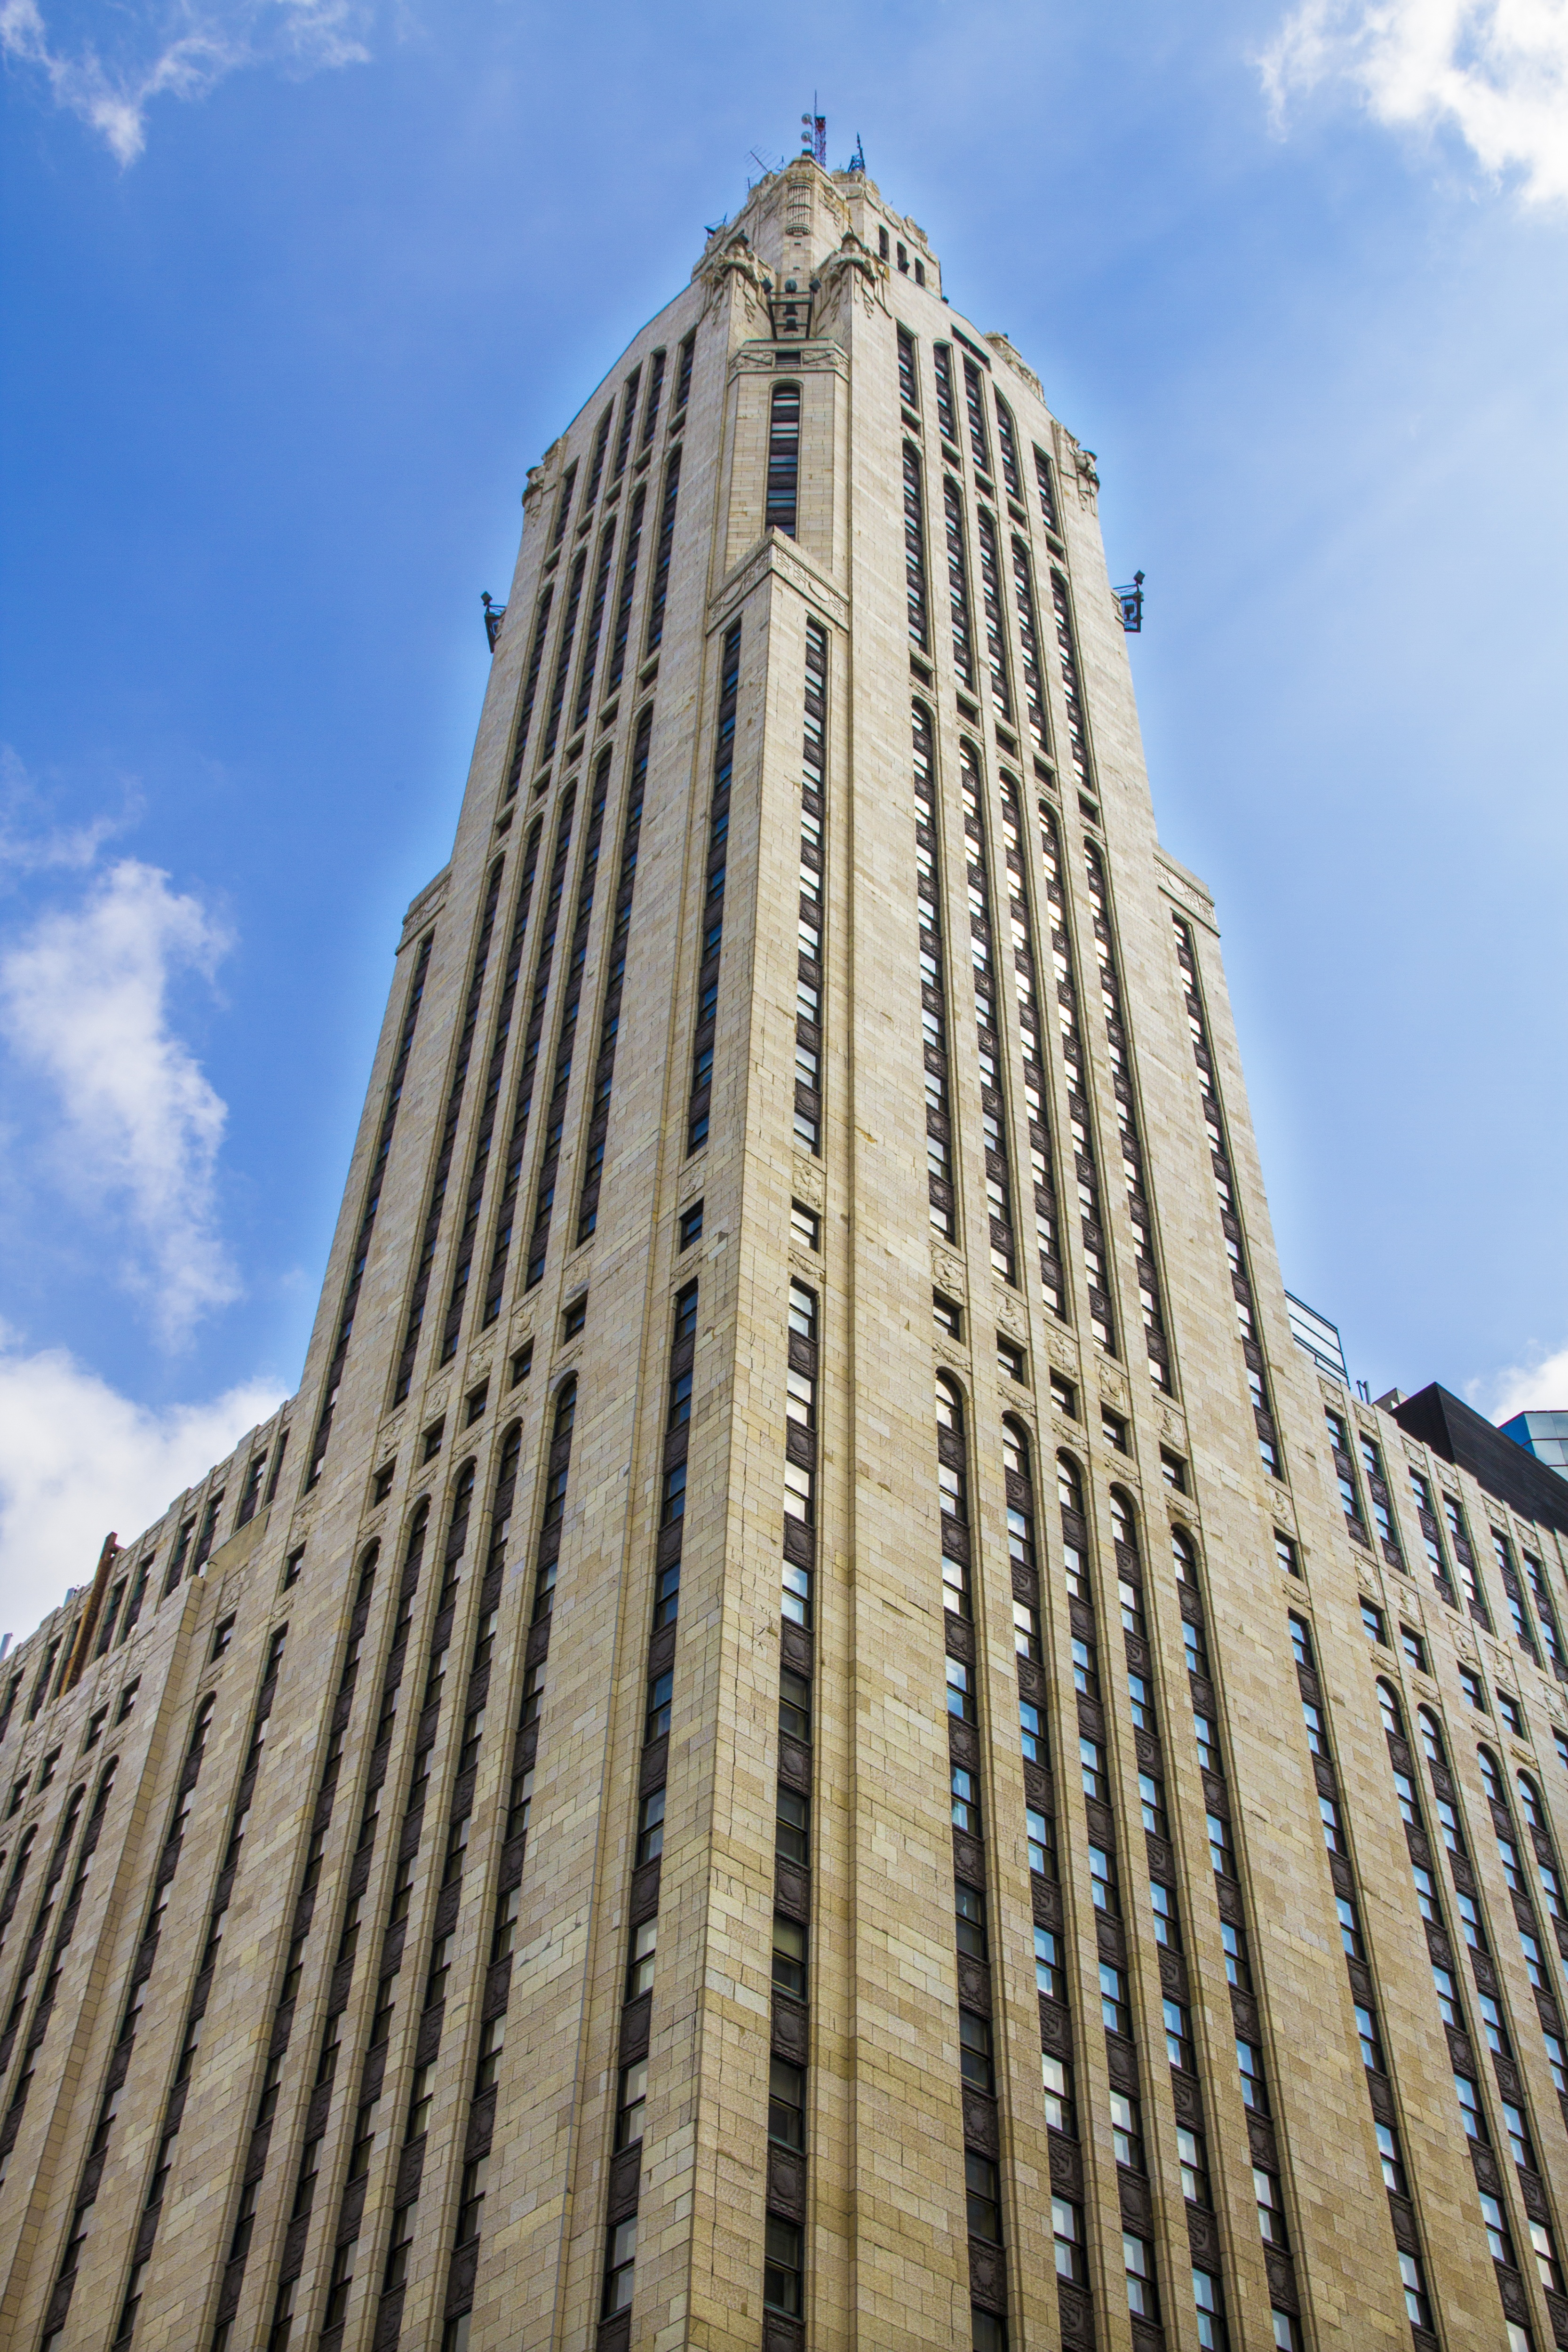
architecture, structure, sky, building, city, skyscraper, downtown, tower, landmark, facade, blue, metropolitan, tower block, tall, ohio, lincoln, columbus, oh, leveque, metropolitan area